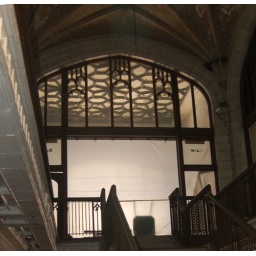
Looking south from the ground floor up the stairs to the mezzanine. Copyright 2007 by Lisa Andrews Selligman